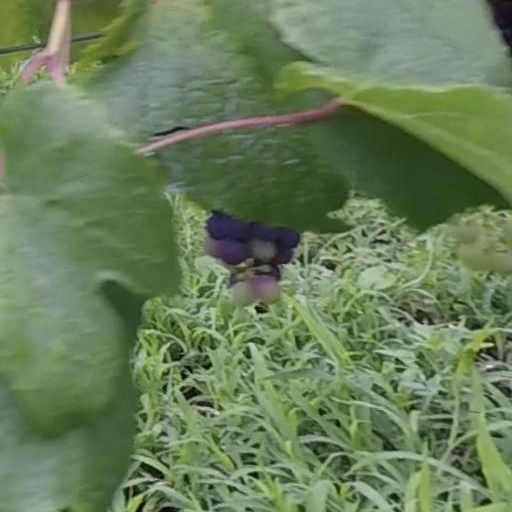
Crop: grape